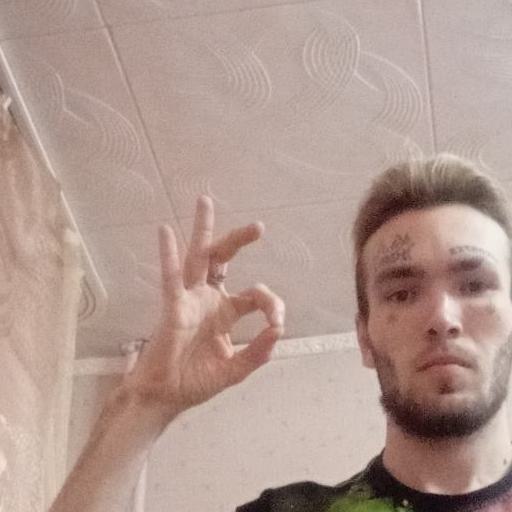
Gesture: ok